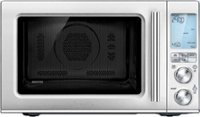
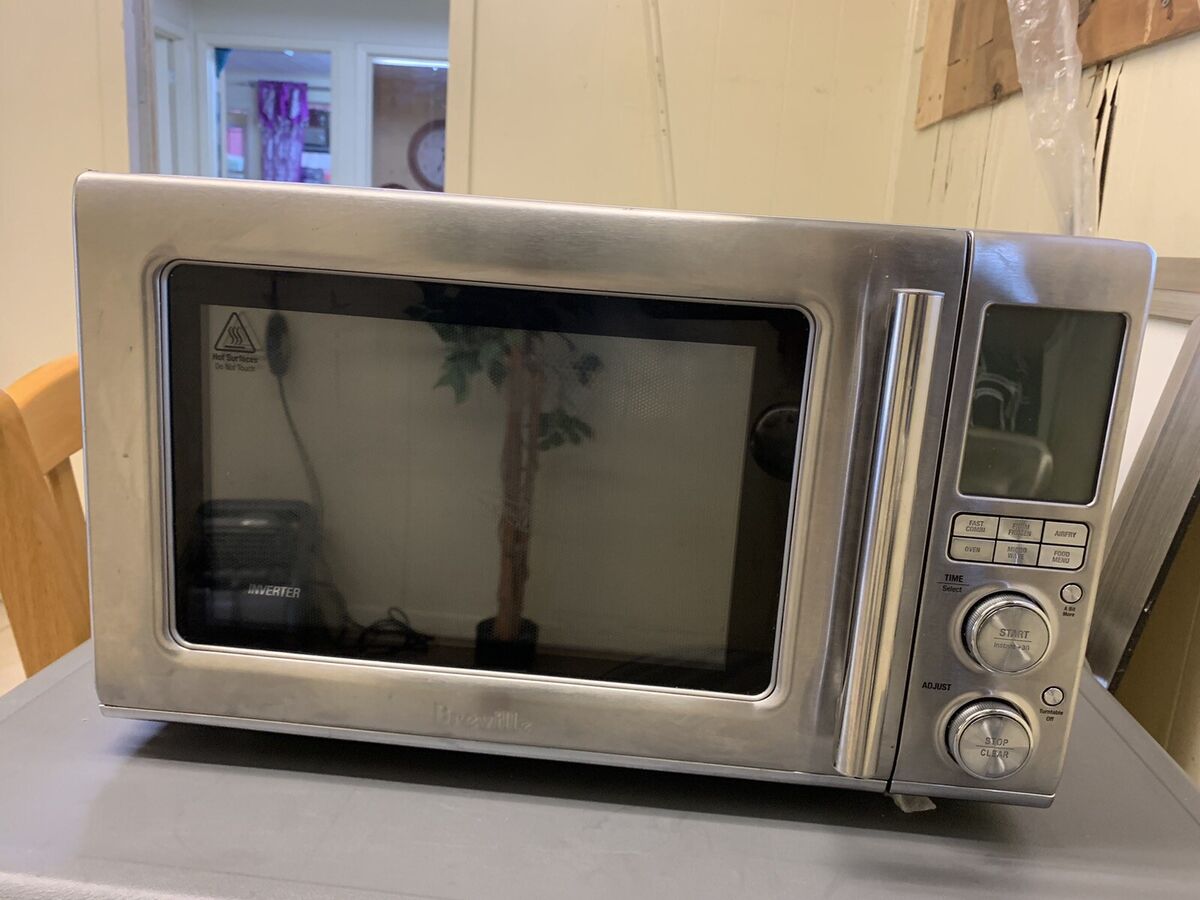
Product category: misc
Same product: yes